History of Derbyshire

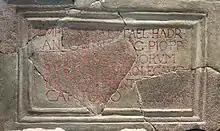
Centurial Stone from Navio Roman Fort

Before the Roman conquest of Britain in the 1st century AD, Derbyshire was within the territory of the Coretani tribe. It then became part of the Roman province of Flavia Cæsariensis.